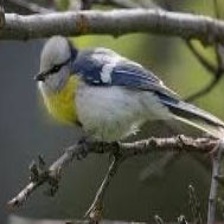
Species: AZURE TIT
Scientific name: CYANISTES CYANUS